Frisbee

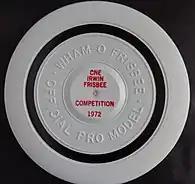
The first Frisbee (Professional Model) to be produced as a sport disc with the first disc sport tournament identification, the 1972 Canadian Open Frisbee Championships in Toronto.

In November 1957, the Frisbee was featured in what may be the first rock musical ever performed, "Anything & Everything", written by Ted Nelson. The game of Frisbee (spelled Frisby) is described in the song "Friz Me the Frisby," as a Frisbee was passed among stooges in the audience. The scene was expressly intended as a way to introduce the game to the audience.